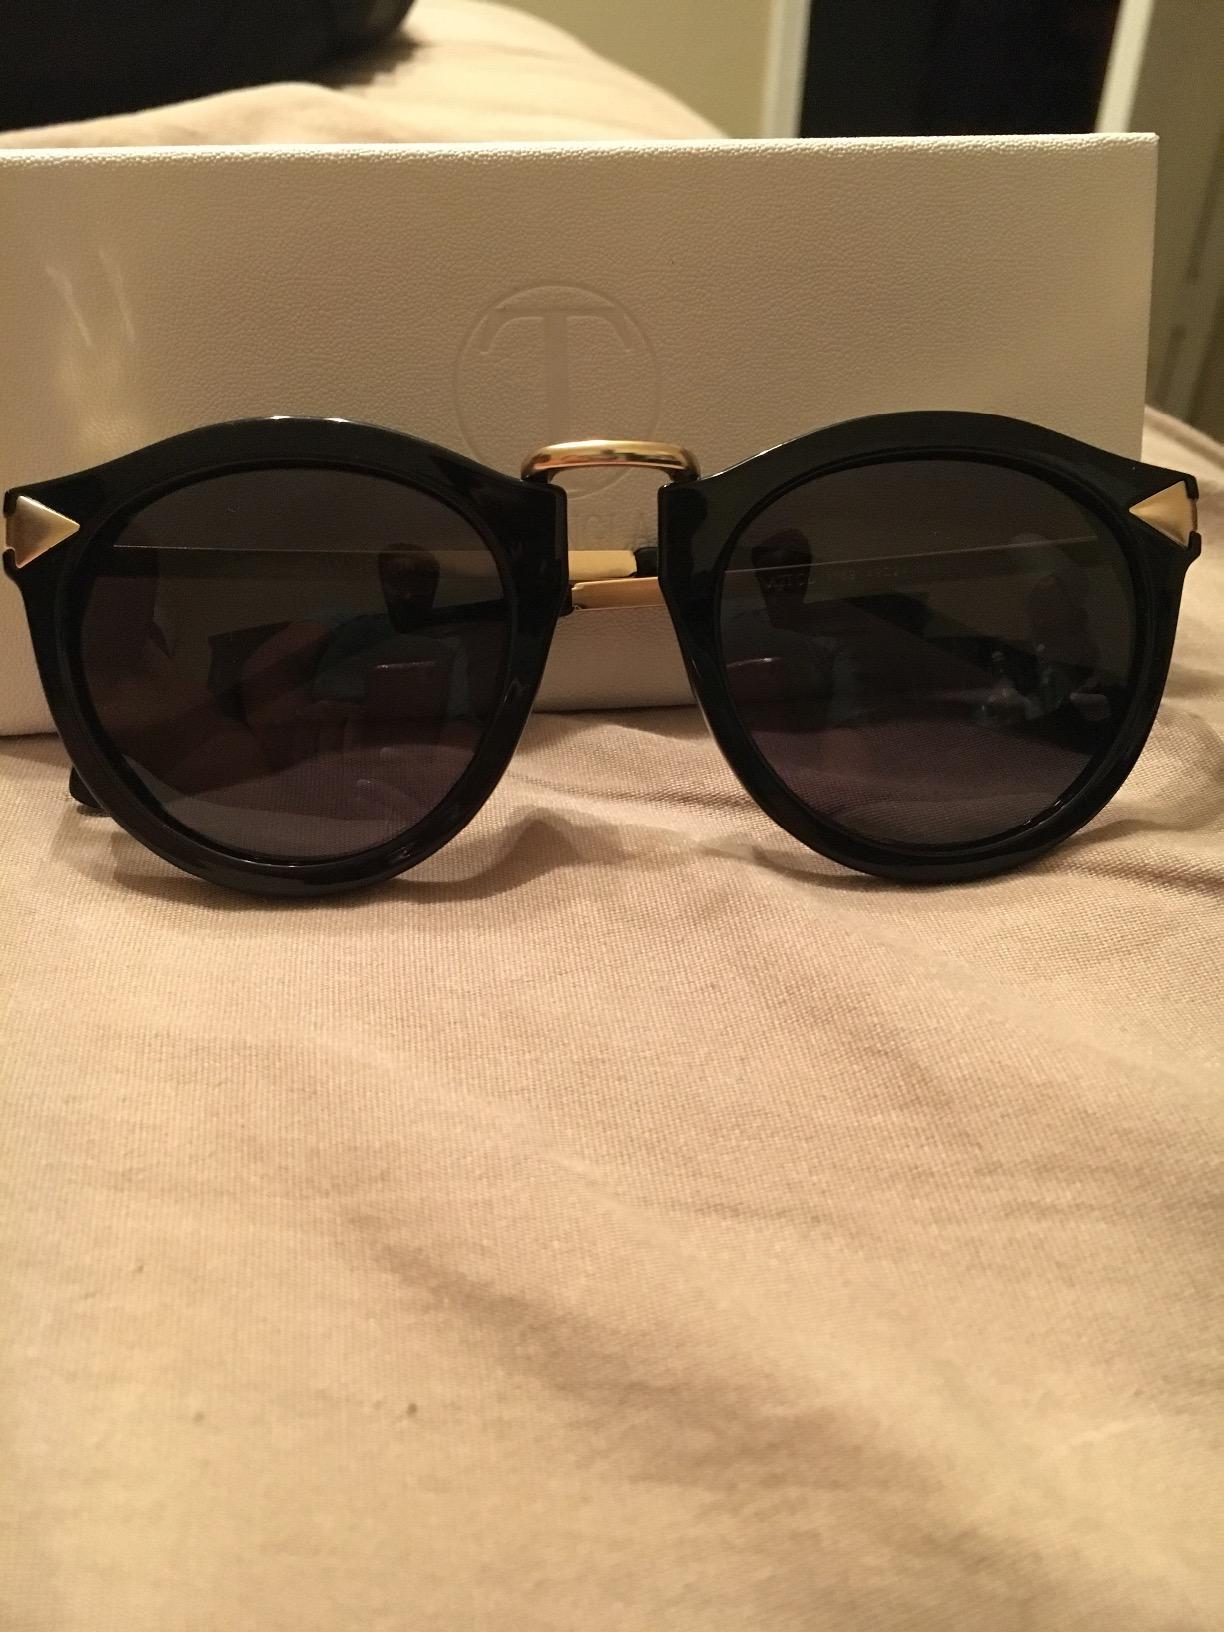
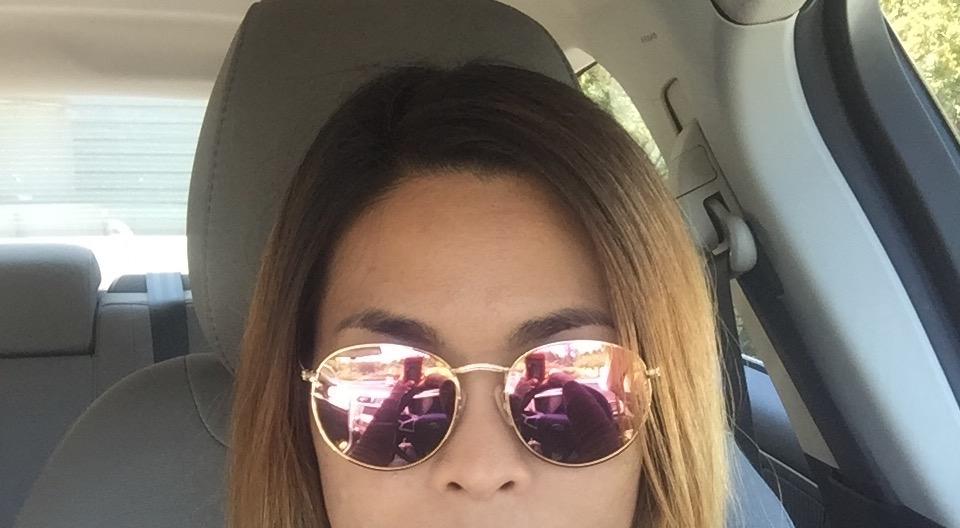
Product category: accessories_sunglasses
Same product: no